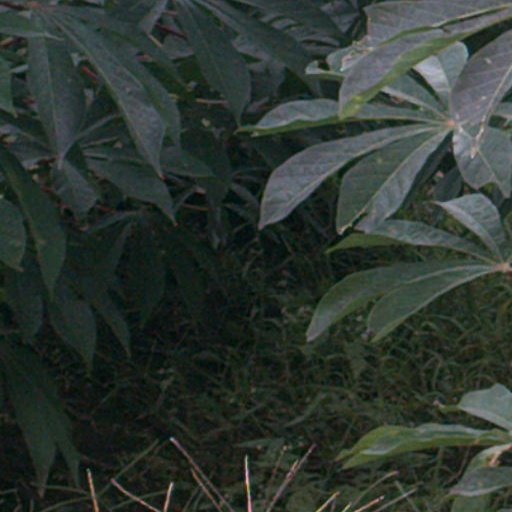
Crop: cassava